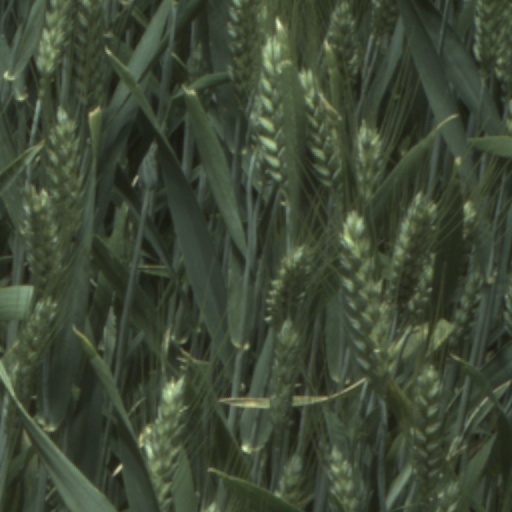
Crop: wheat